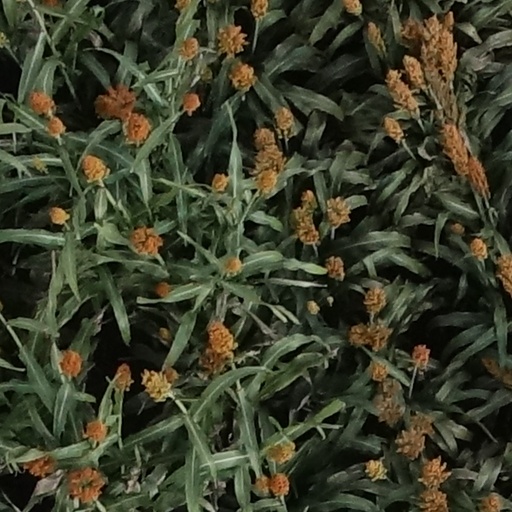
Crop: sorghum